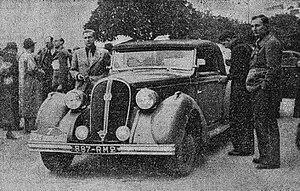
Jean Trévoux et Marcel Lesurque, vainqueurs du rallye Monte-Carlo 1939 sur Hotchkiss 686 GS Riviera.
Jean Claude Marie Trévoux, né le 27 février 1905 au Petit-Quevilly et mort le 29 octobre 1981 à Mexico, est un pilote de rallye français, essentiellement reconnu pour ses 4 victoires au Rallye Monte-Carlo.